Equestrian monument to General Manuel Belgrano

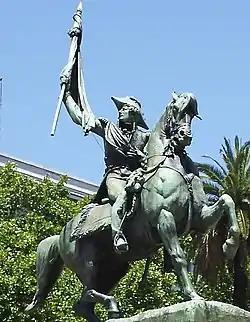
Monument of Manuel Belgrano.

The Equestrian monument to General Manuel Belgrano is a landmark of Buenos Aires, Argentina. It is located at Plaza de Mayo, in front of the Casa Rosada. It depicts General Manuel Belgrano holding the Flag of Argentina, and it is made of bronze over a pedestal of granite.